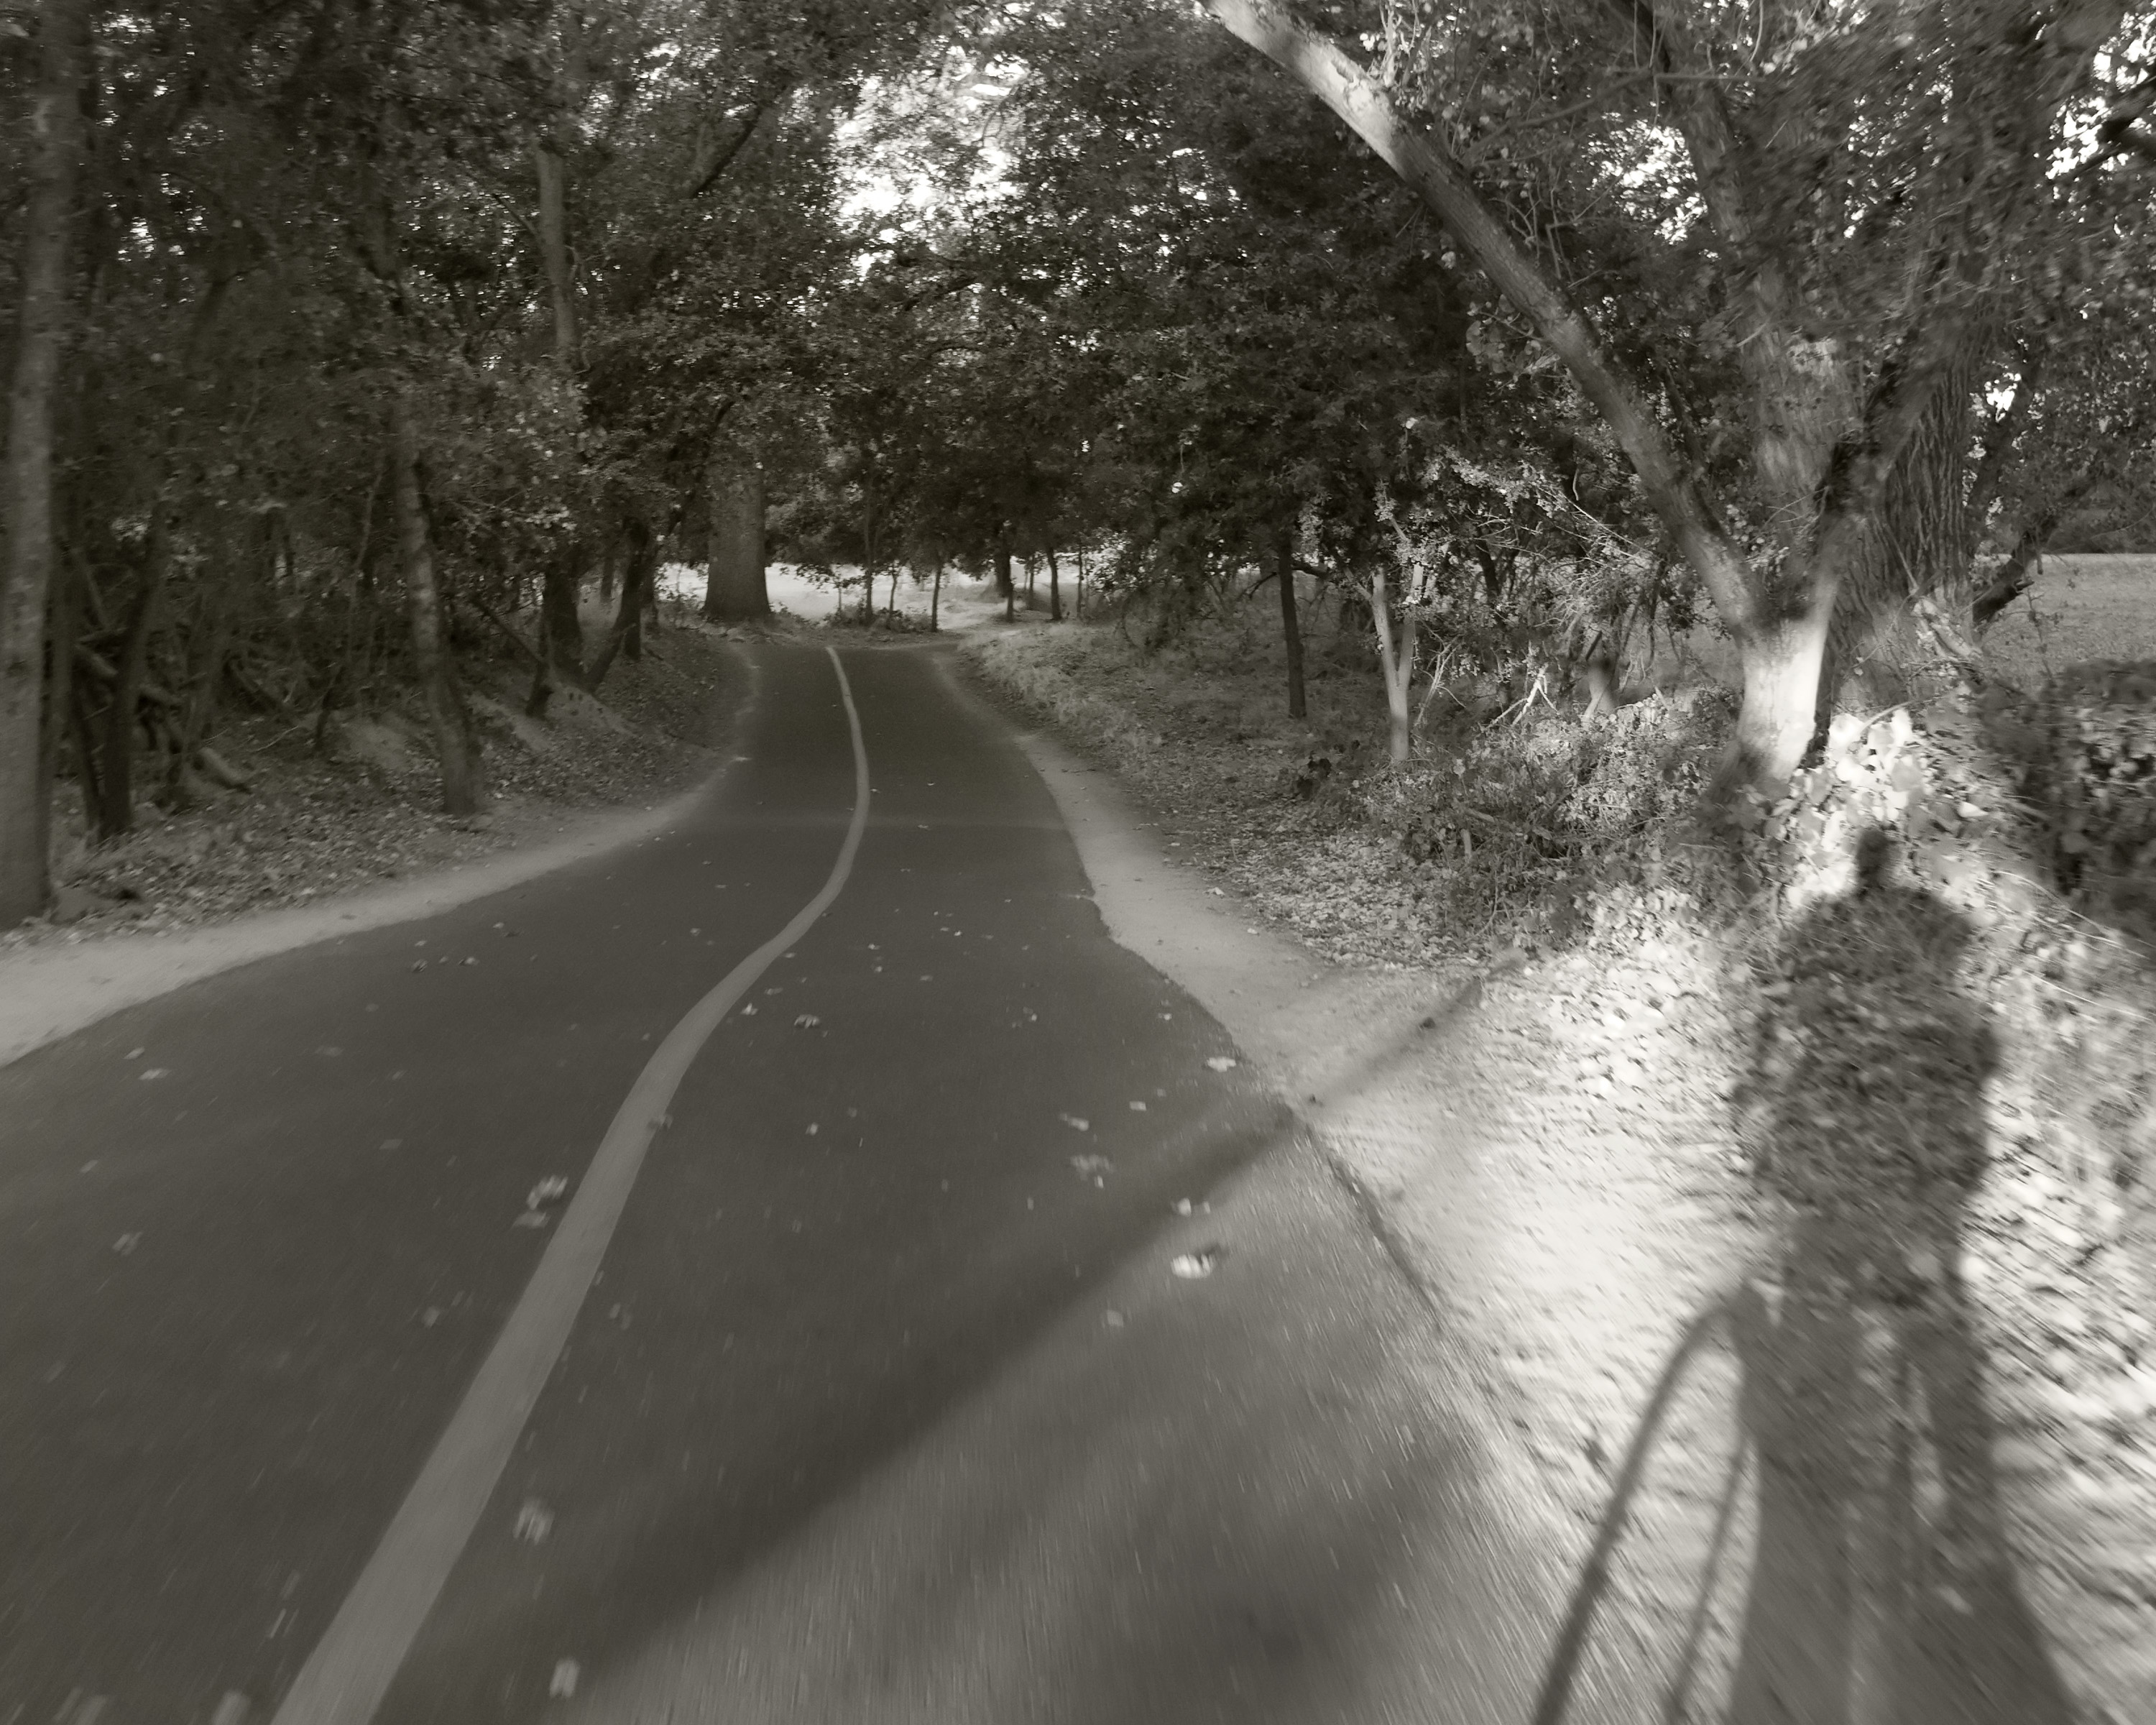
tree, forest, path, snow, winter, black and white, road, sunlight, morning, frost, bicycle, weather, shadow, monochrome, season, infrastructure, oak, sacramento, americanriverparkway, freezing, monochrome photography, atmospheric phenomenon, woody plant